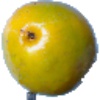
Label: maracuja